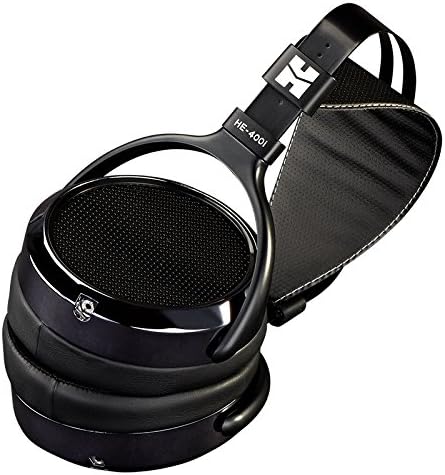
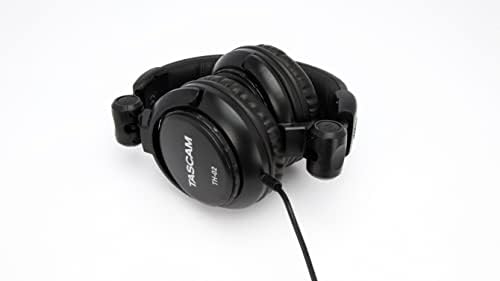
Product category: headphones
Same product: no